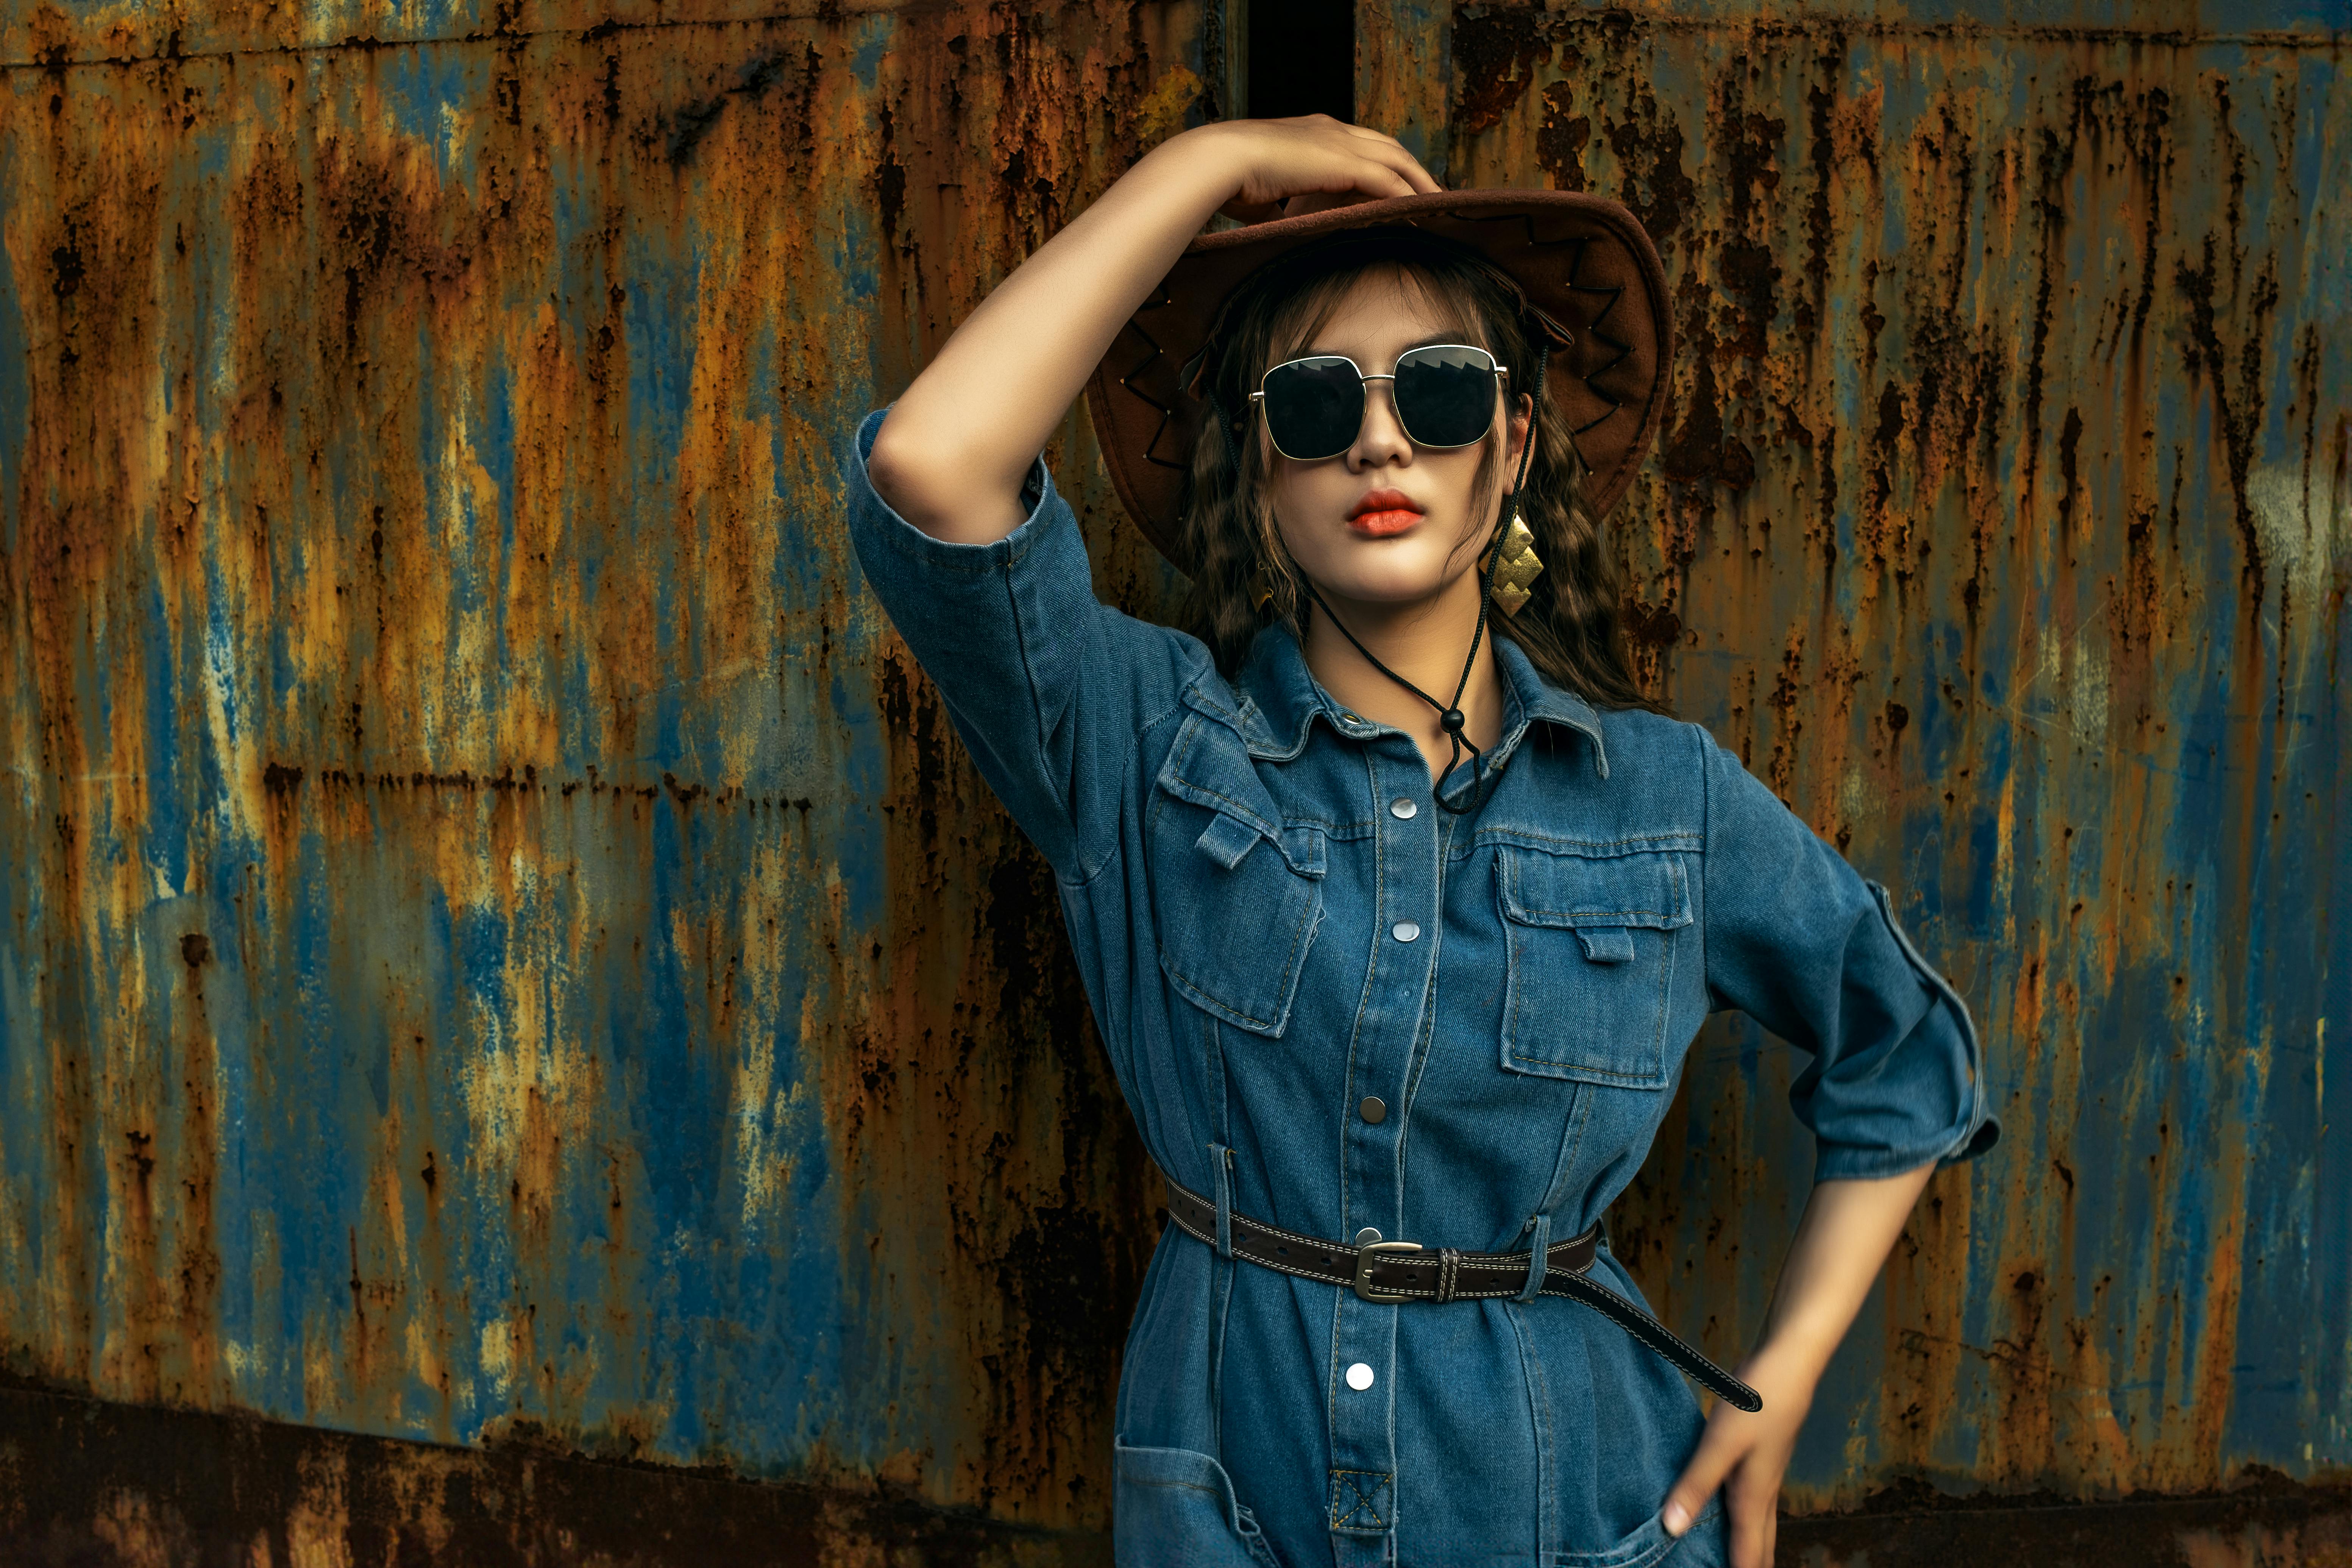
woman, face, glasses, shoulder, vision care, sunglasses, goggles, eyewear, azure, neck, flash photography, sleeve, textile, standing, wood, headgear, denim, waist, cool, fashion design, black hair, wall, hat, Tints and shades, electric blue, t shirt, long hair, plaid, pattern, brown hair, blond, jewellery, fashion model, vintage clothing, magenta, fashion accessory, grass, necklace, sun hat, sitting, portrait photography, visual arts, photo shoot, model, retro style